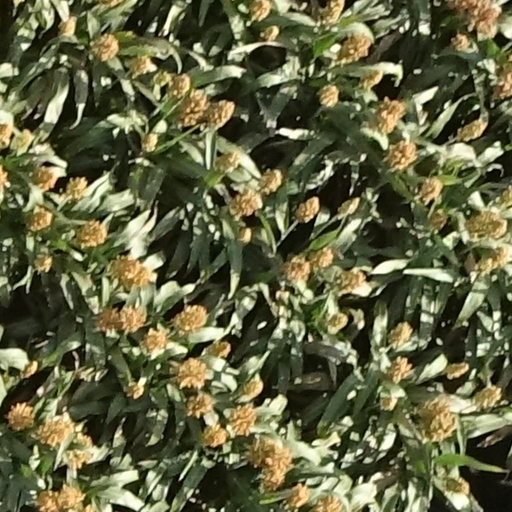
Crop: sorghum